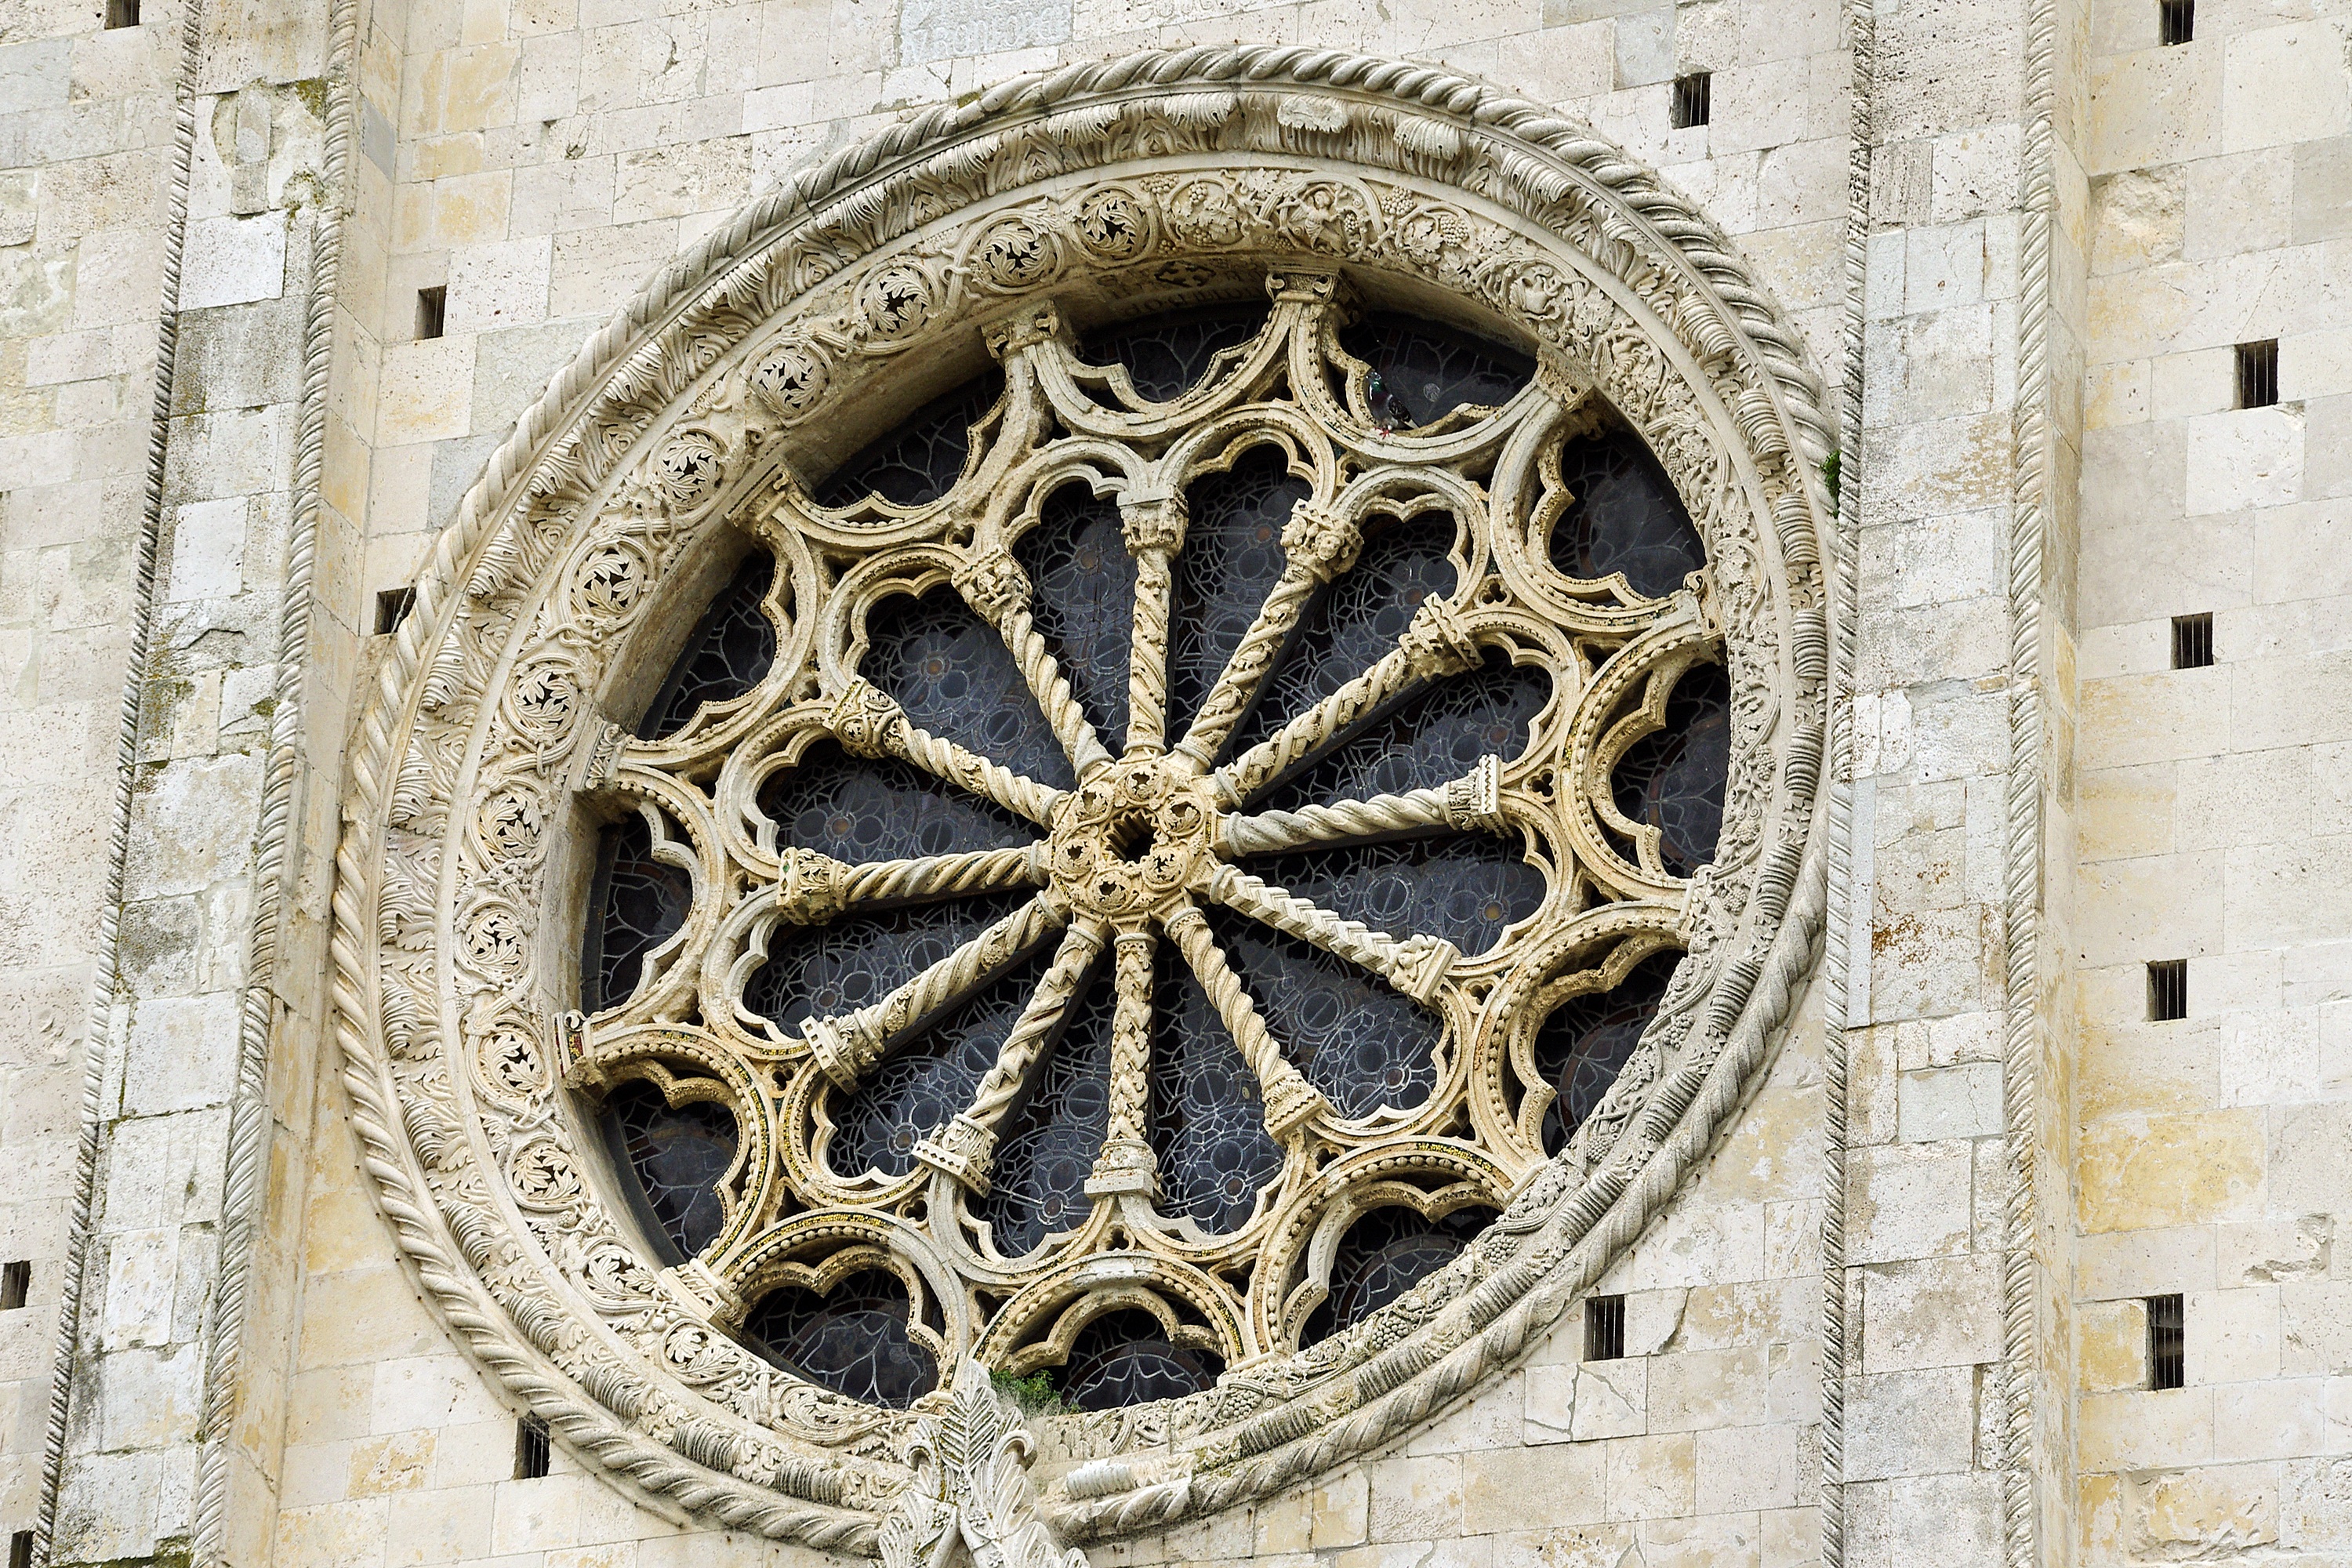
window, monument, italy, facade, cathedral, sculpture, art, symmetry, dome, carving, duomo, firm, brands, rose window, ancient history